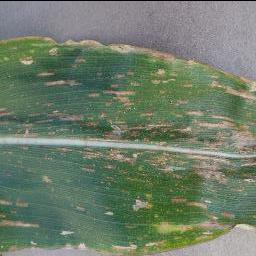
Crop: corn
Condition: (maize)_cercospora_spot_gray_spot